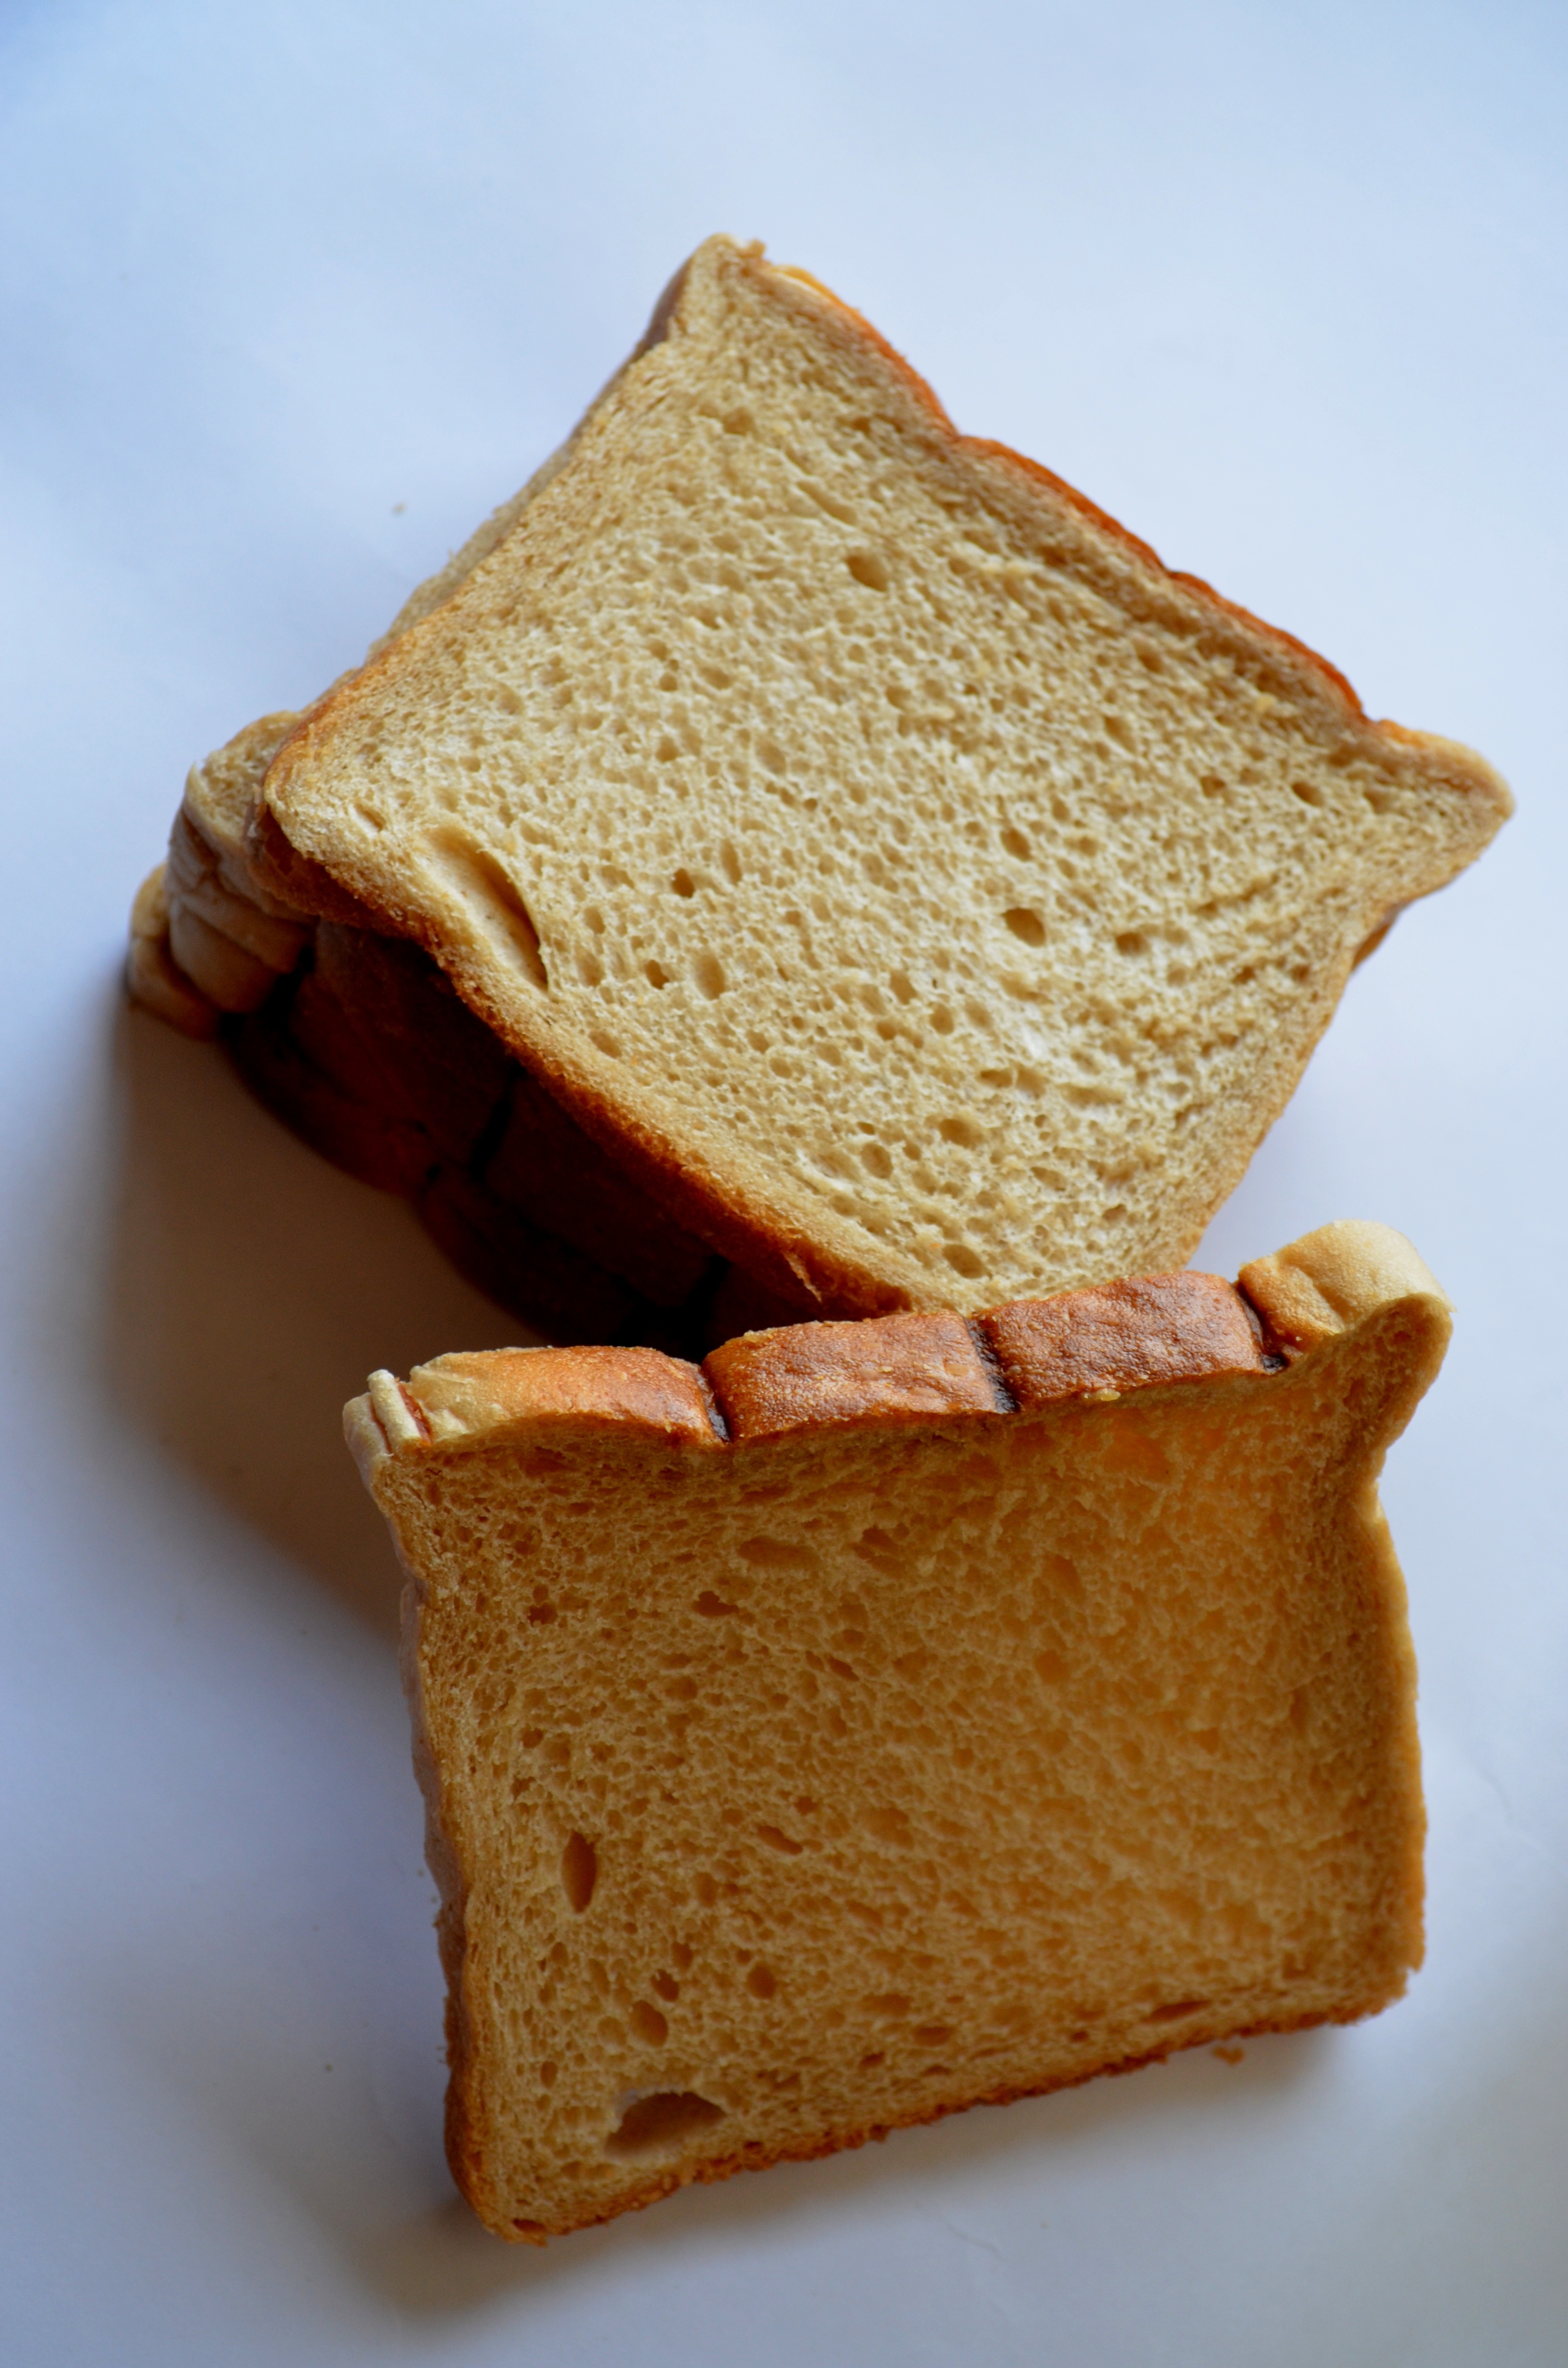
white, dish, meal, food, produce, breakfast, snack, dessert, bread, toast, slices, nutrition, diet, baked goods, flavor, grass family, whole grain, pumpkin bread, sliced bread, bread for toasting